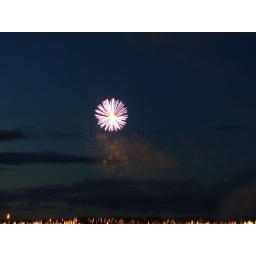
Little bit of distortion was caused by an evil truck driving across the bridge behind us.